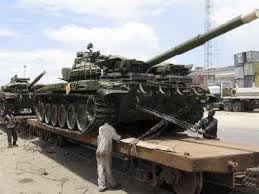
Label: T-72